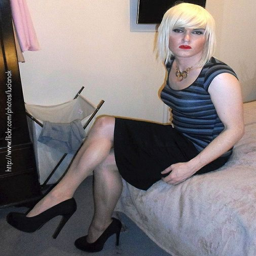
he should be smiling because no one can tell he is not a girl .